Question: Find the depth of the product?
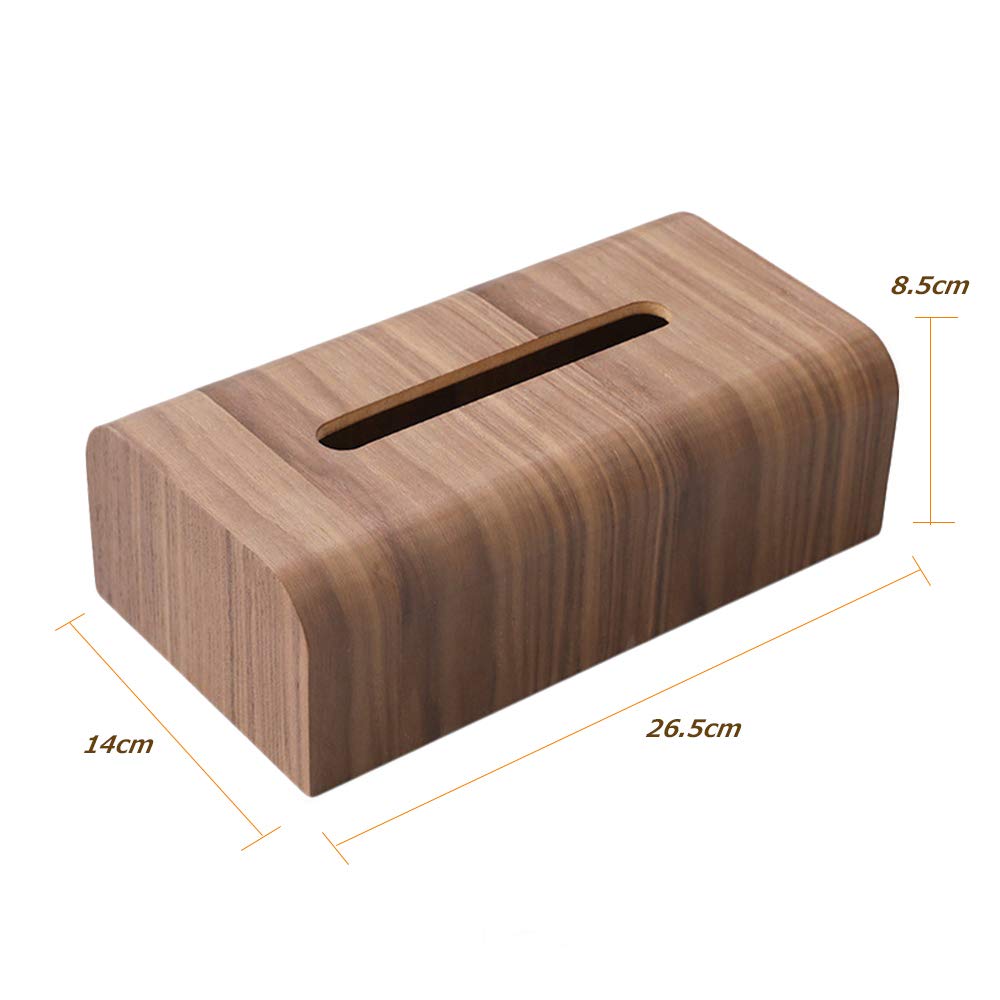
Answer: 26.5 centimetre